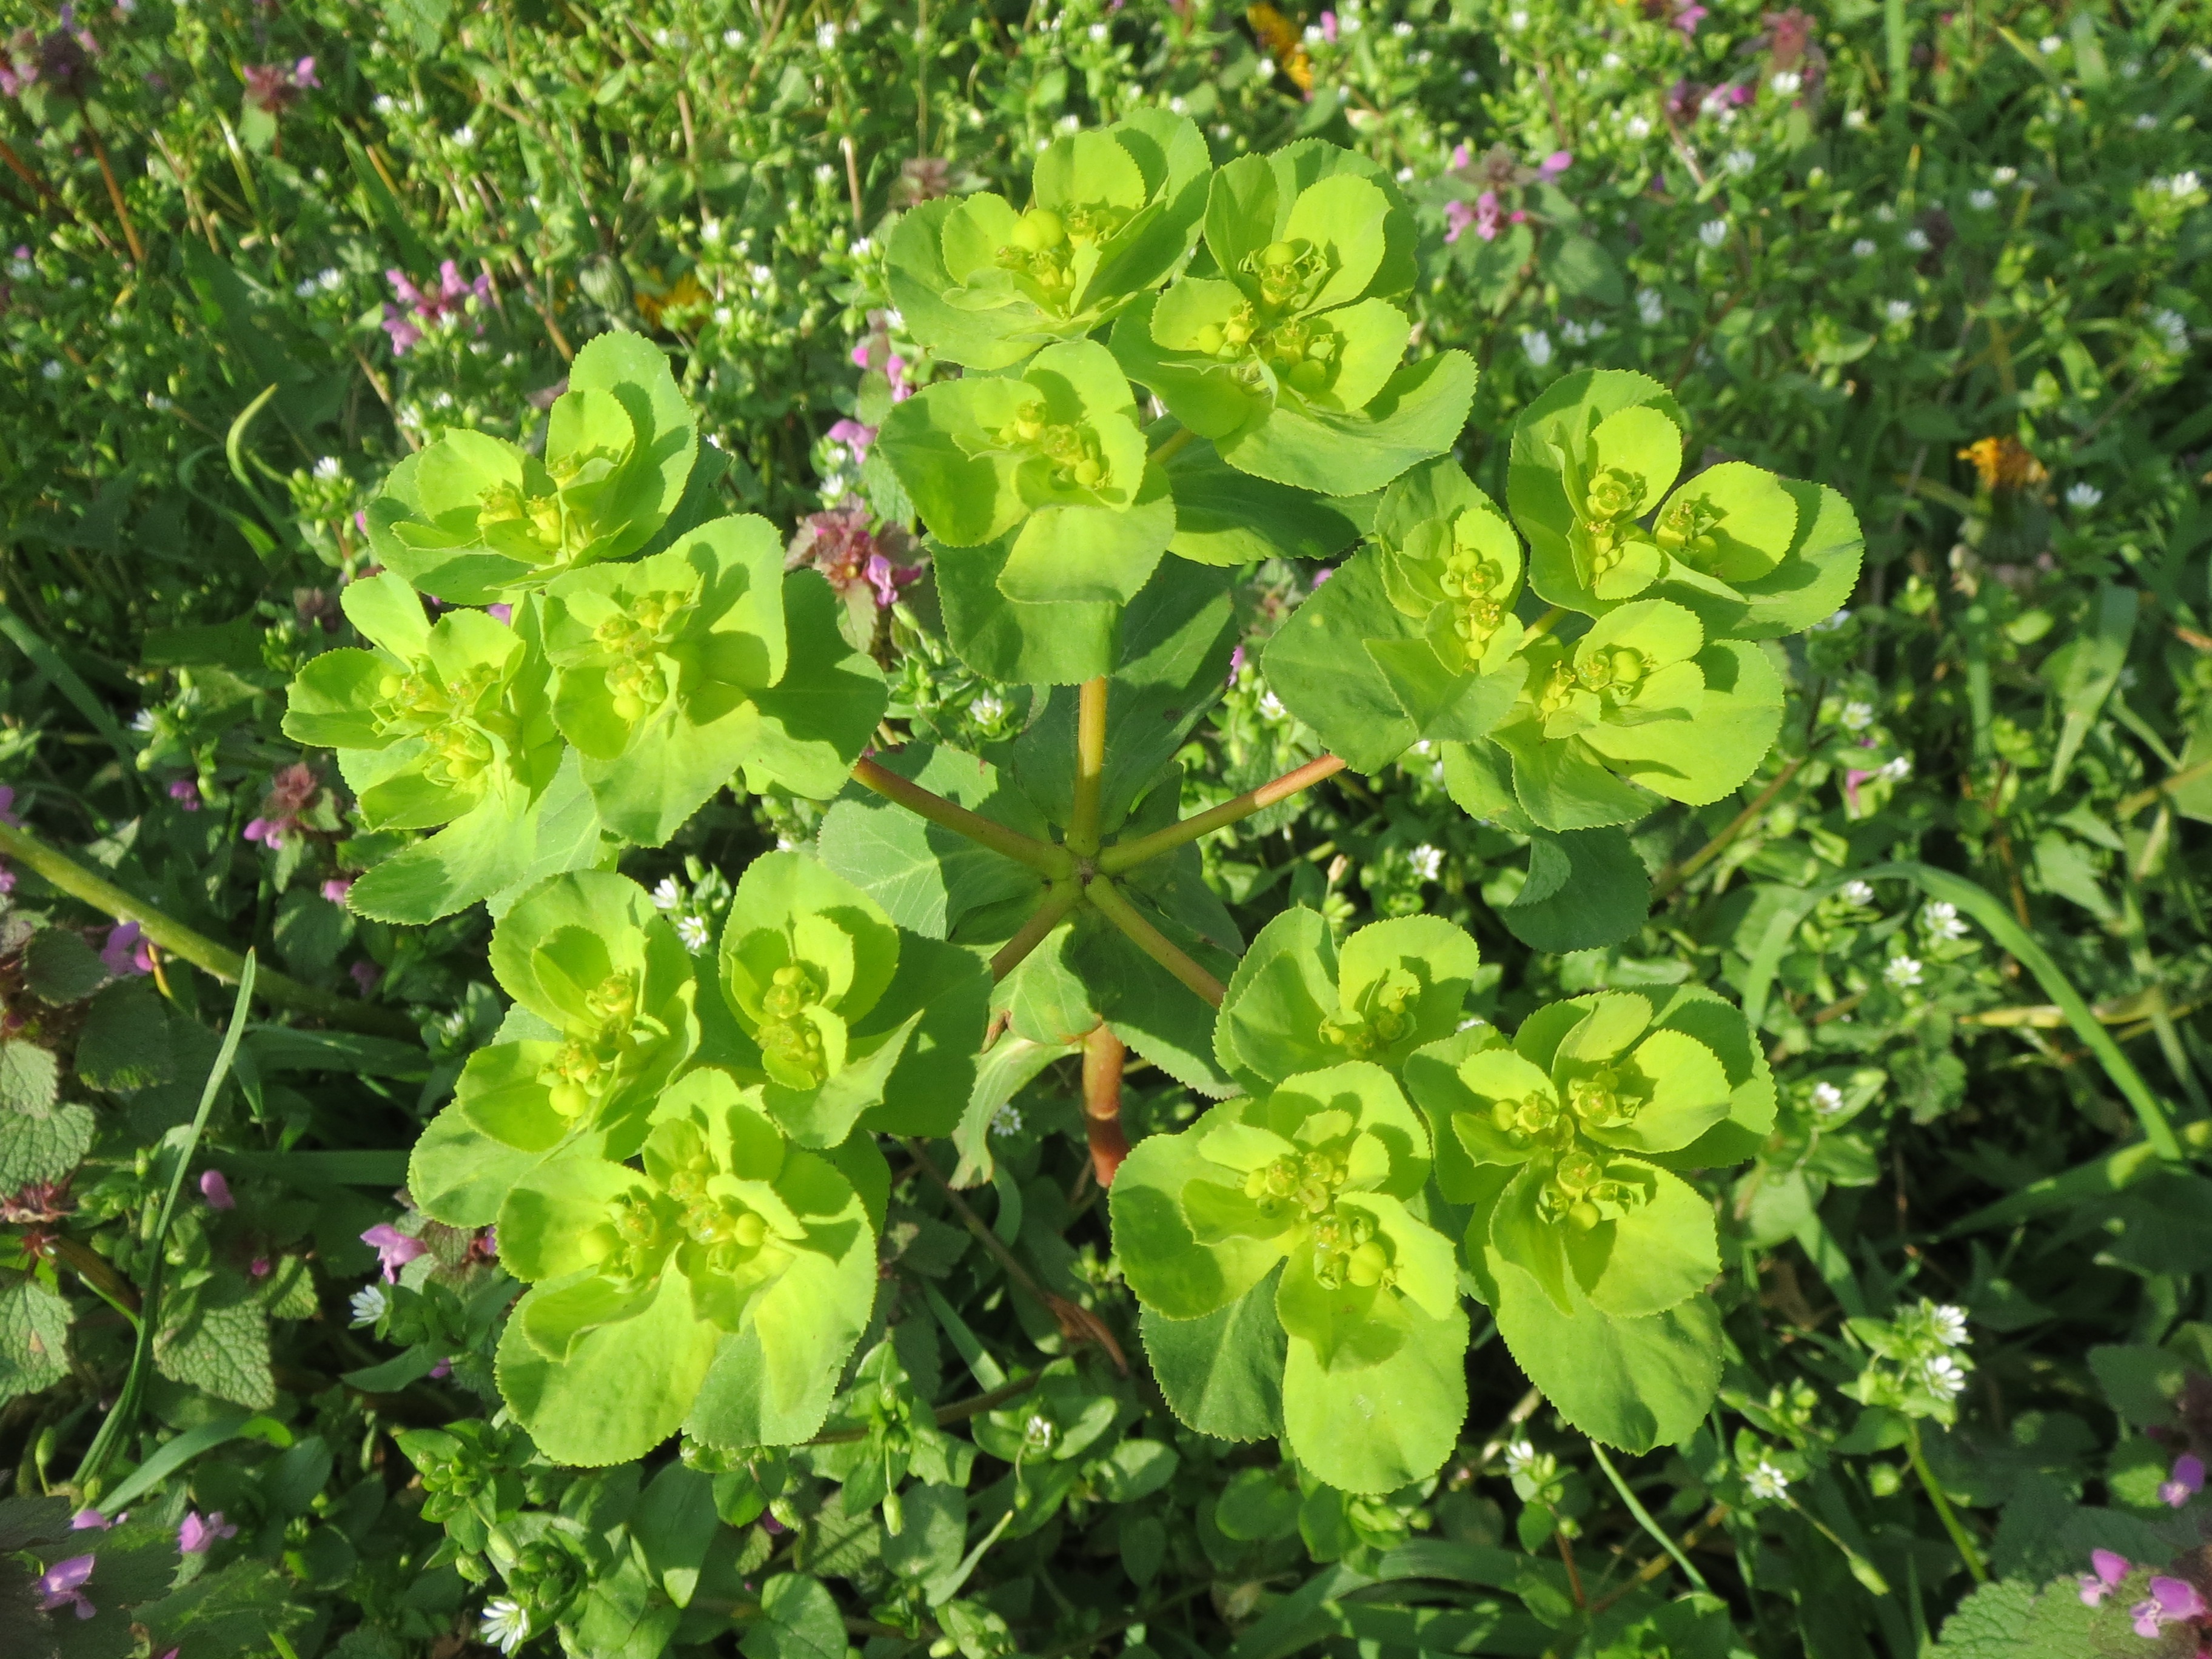
plant, flower, herb, produce, botany, flora, wildflower, shrub, species, evening primrose, flowering plant, subshrub, annual plant, land plant, chelidonium, euphorbia helioscopia, sun spurge